Political dissidence in the Empire of Japan

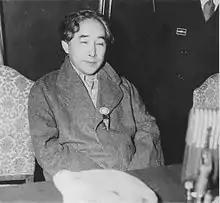
Kaji Wataru

Kaji Wataru was a Japanese proletarian writer who lived in Shanghai. His wife, Yuki Ikeda, suffered through torture at the hands of the Imperial Japanese. She fled Japan when she was very young, working as a ballroom dancer in Shanghai to earn a living. They were friends with Chinese cultural leader Guo Moruo. Kaji and Yuki would escape Shanghai when the Japanese invaded the city. Kaji, along with his wife, were involved with the re-education of captured Japanese soldiers for the Kuomintang in Chongqing during the Second Sino-Japanese War.